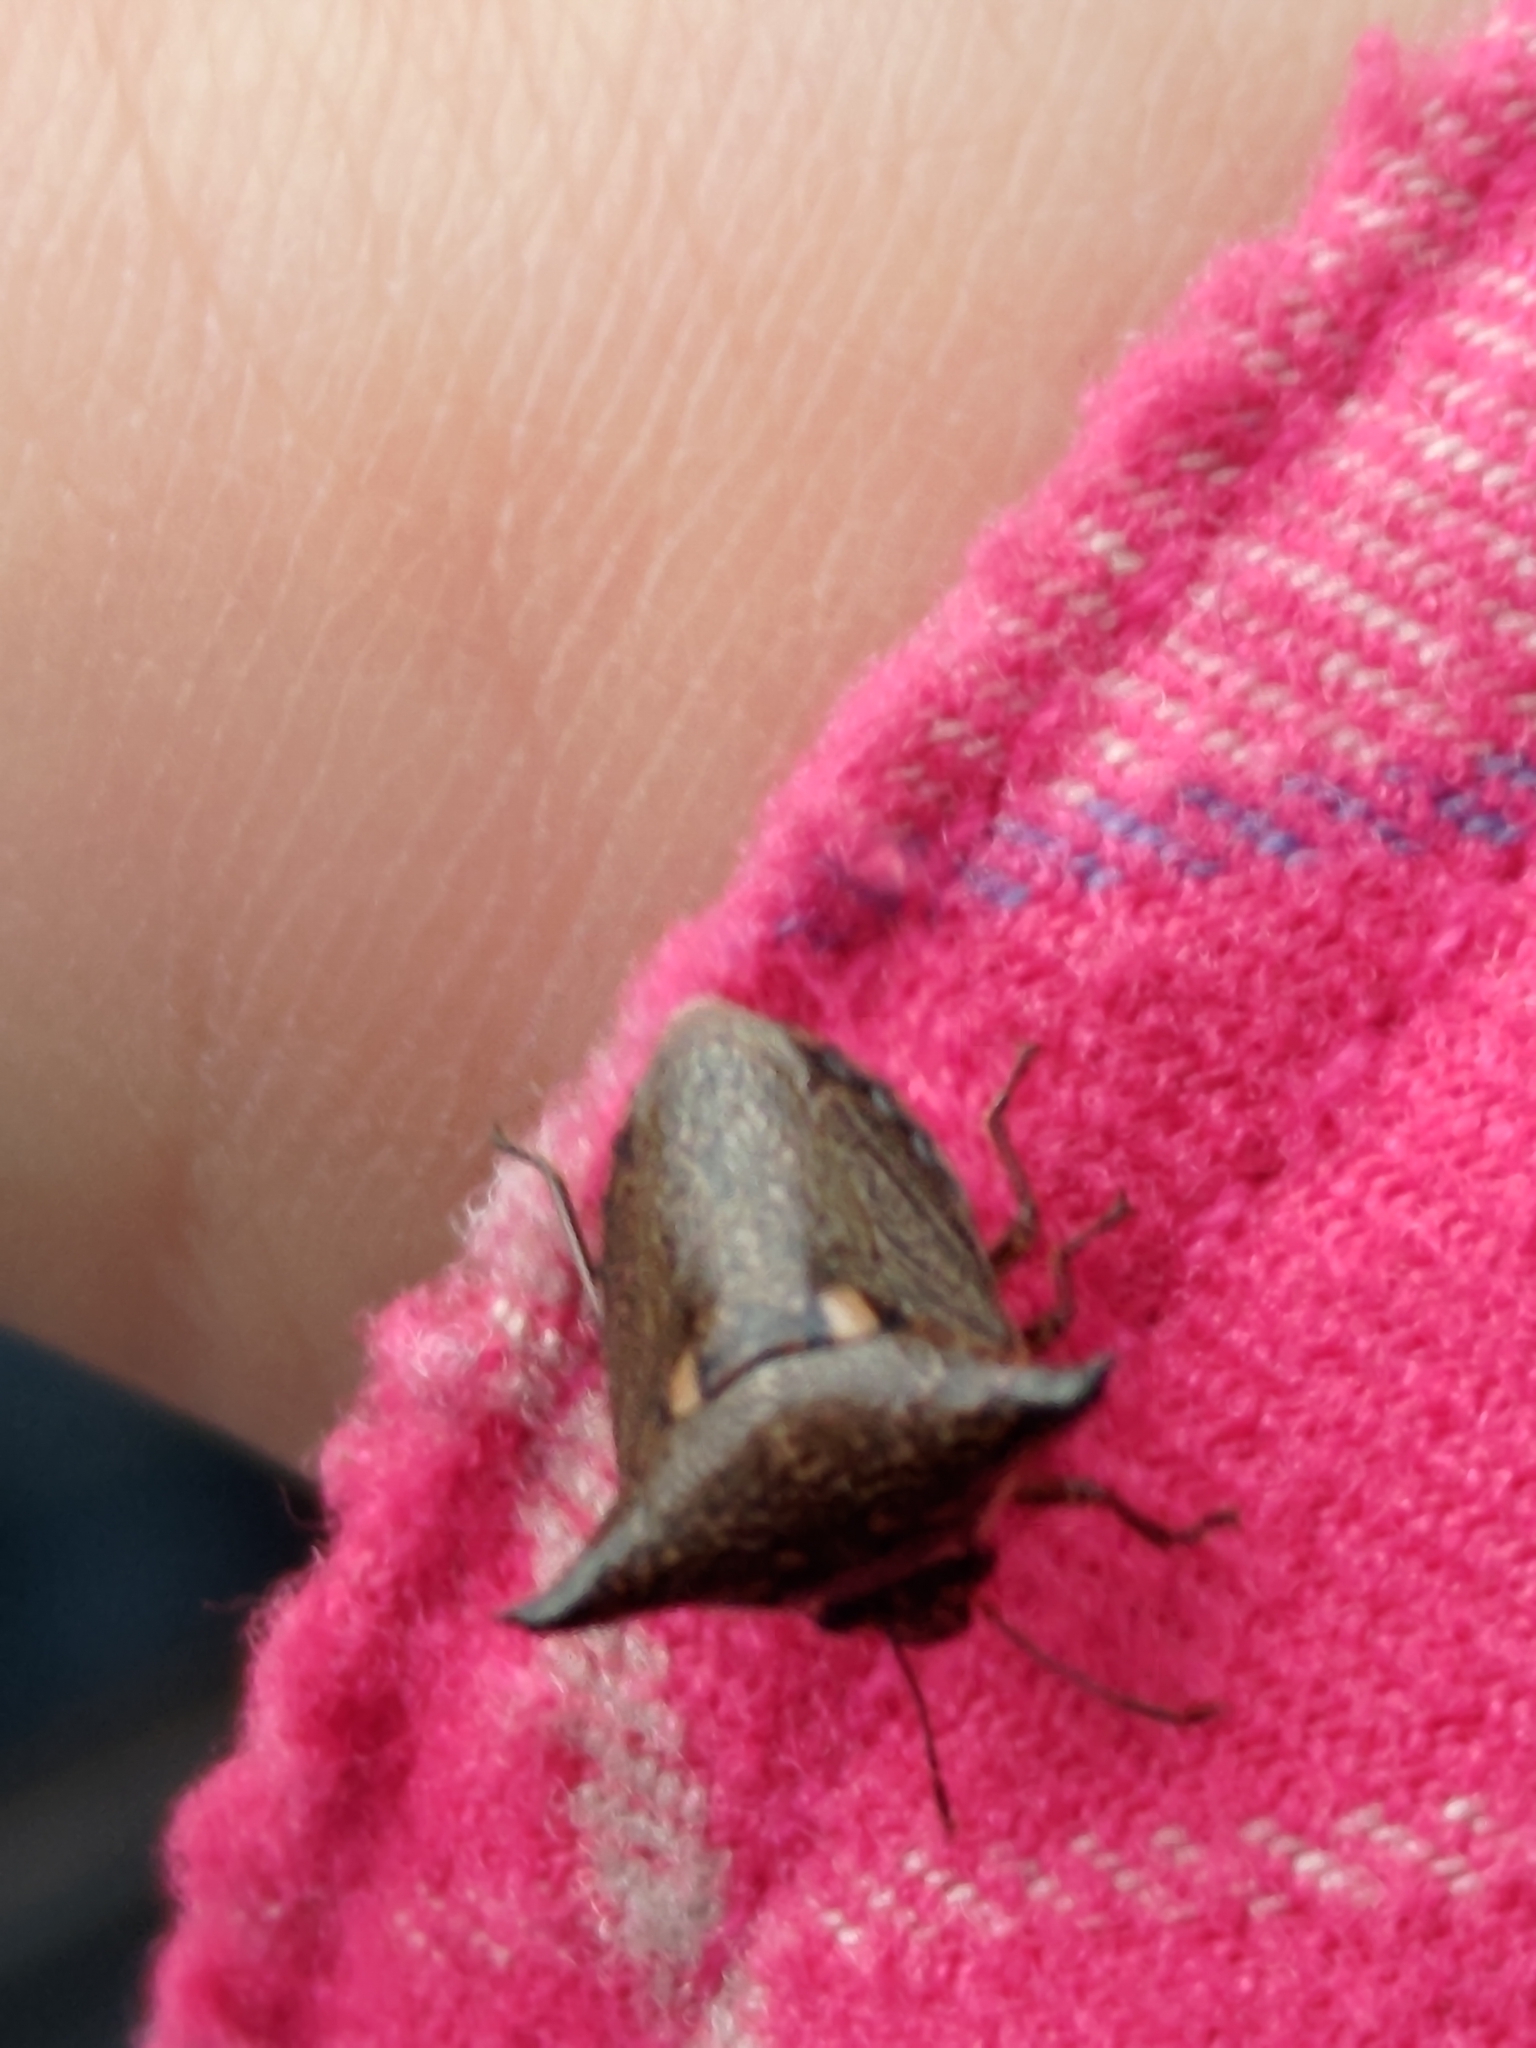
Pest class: stink_bug